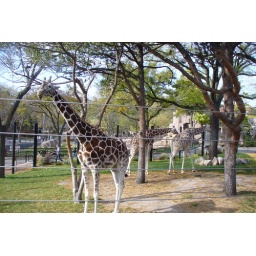
favorite animals of Steph and sometimes, Ksenija (if dogs aren't in the running)